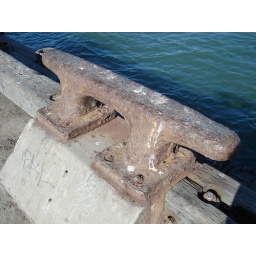
There were fish in the water too